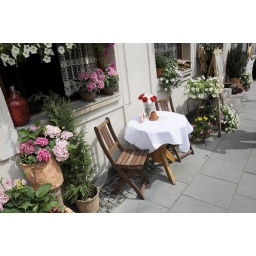
Out door restaurant table in Warsaw Poland